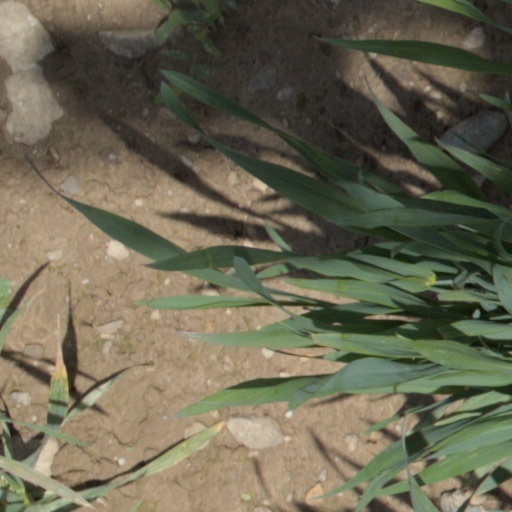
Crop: wheat